Villebaudon

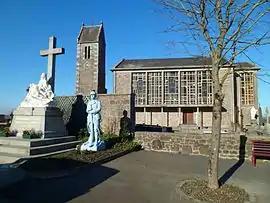
The church of Sainte-Anne

Villebaudon is a commune in the Manche department in Normandy in north-western France.